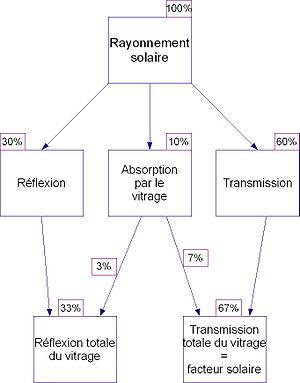
Une vitre est une plaque d'un matériau transparent. On s'en sert notamment au sein des fenêtres.